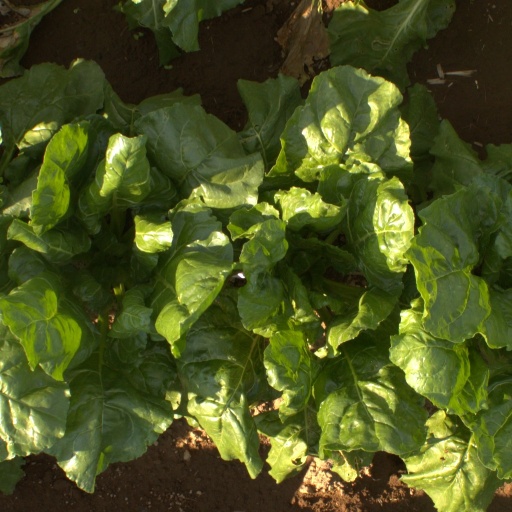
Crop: sugar beet